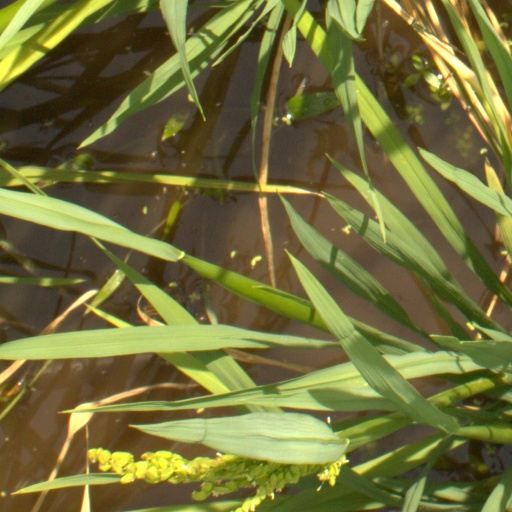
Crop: rice